Craig Gillespie

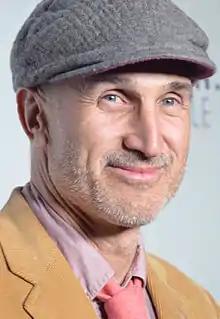
Gillespie in 2013

Craig Gillespie (born 1 September 1967) is an Australian-American film, television, music video, and commercial director. He is best known for directing the films "Lars and the Real Girl" (2007), "Fright Night" (2011), "I, Tonya" (2017), and "Cruella" (2021).